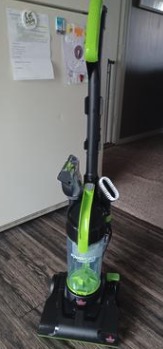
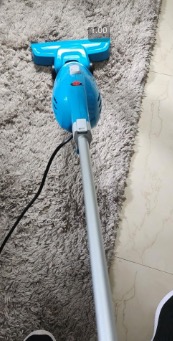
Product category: items_vacuum
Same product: no